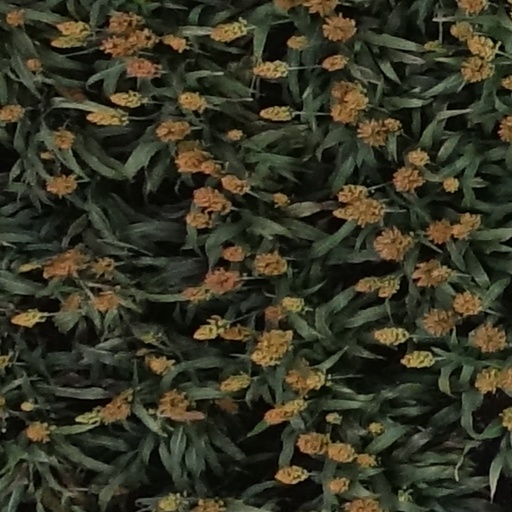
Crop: sorghum